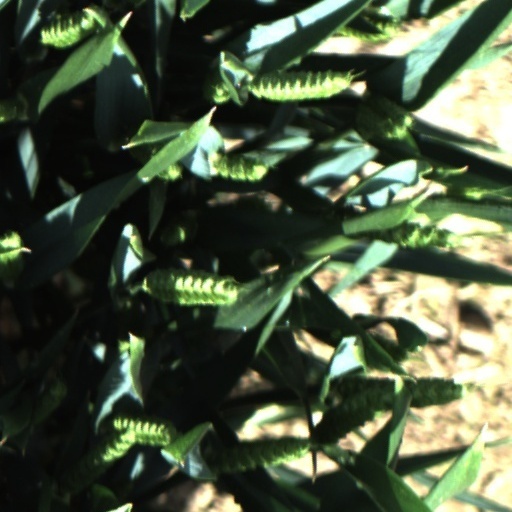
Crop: wheat